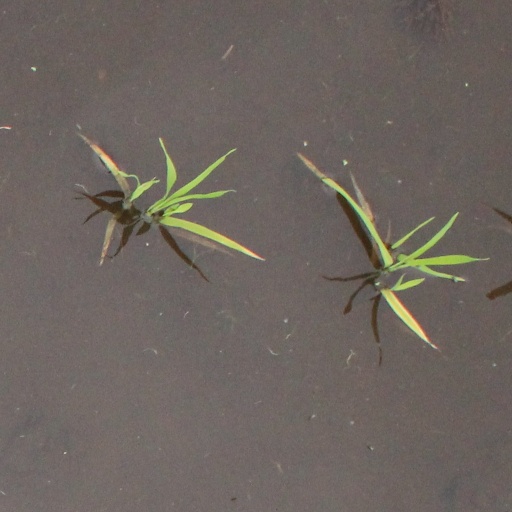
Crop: rice